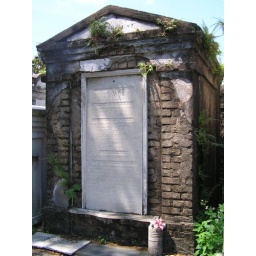
Another tomb. Note the pink flower in the holder.